Vedavalli

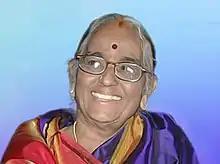
R. Vedavalli

Vidushi R. Vedavalli (born 9 November 1935) is an Indian Carnatic vocalist.